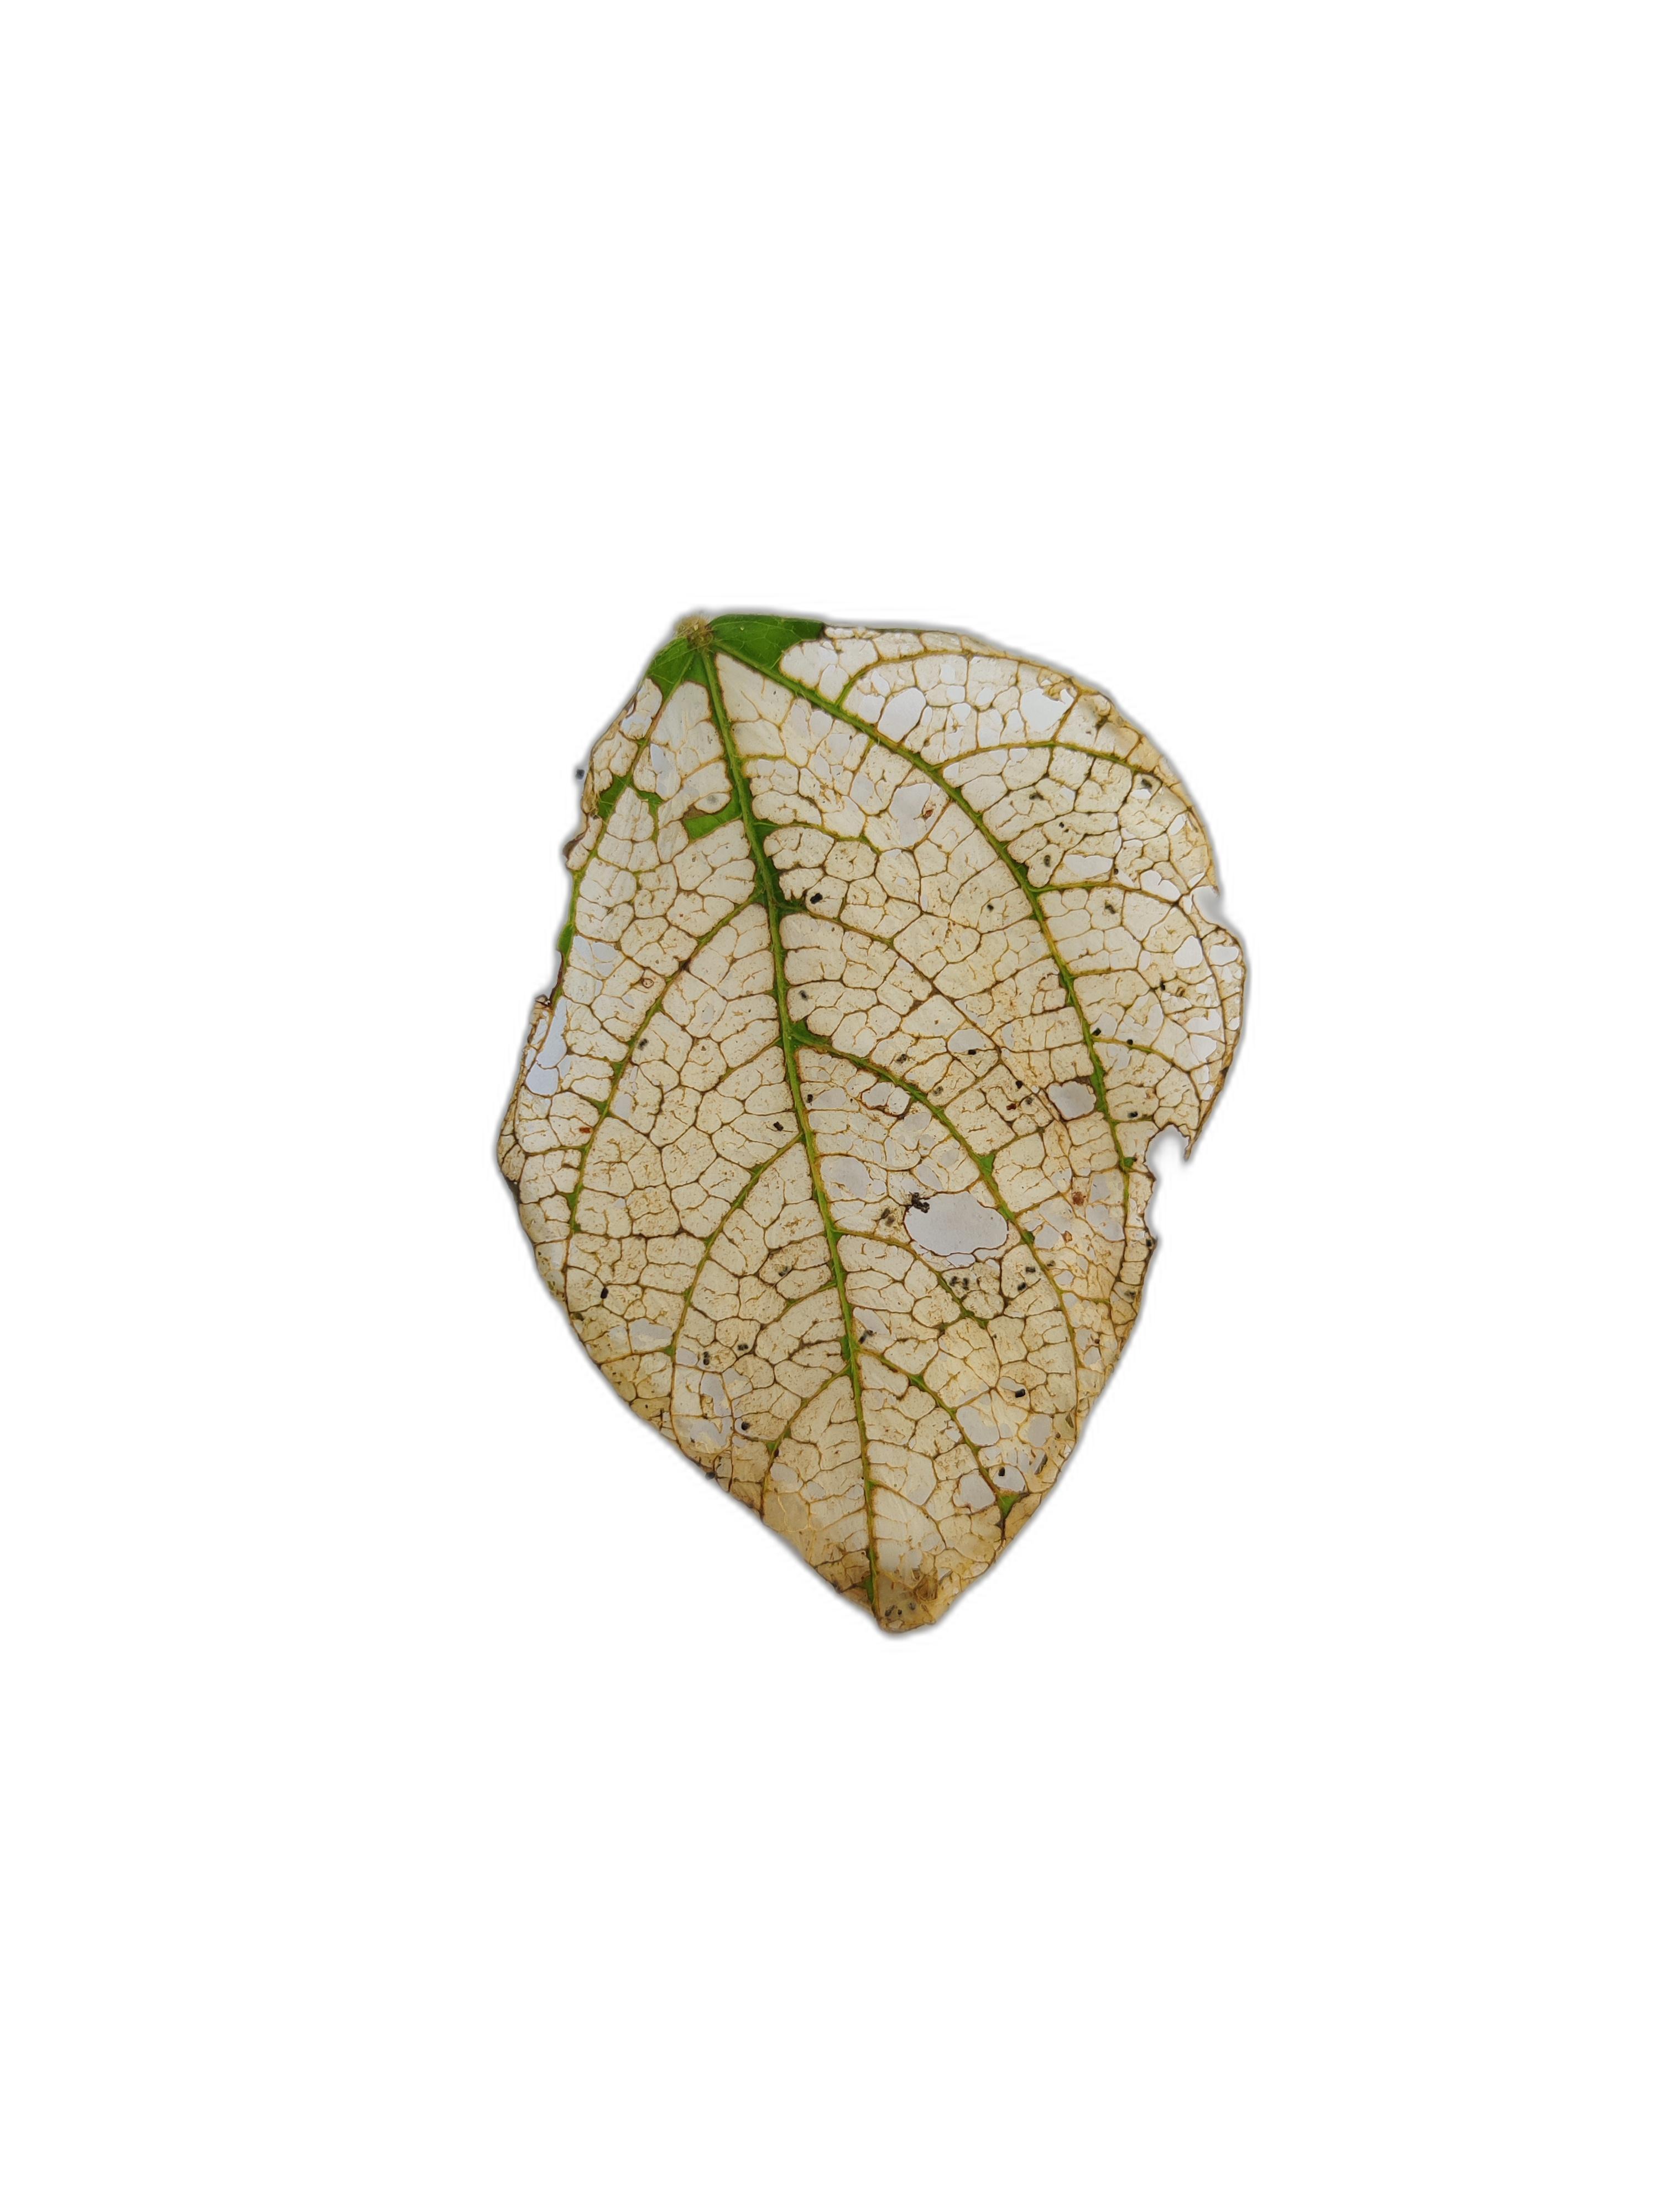
Label: Insect